Answer in natural language. Considering the relative positions, where is Doorway with respect to blue rhombus armchair with wooden legs? Choose between the following options: below or above
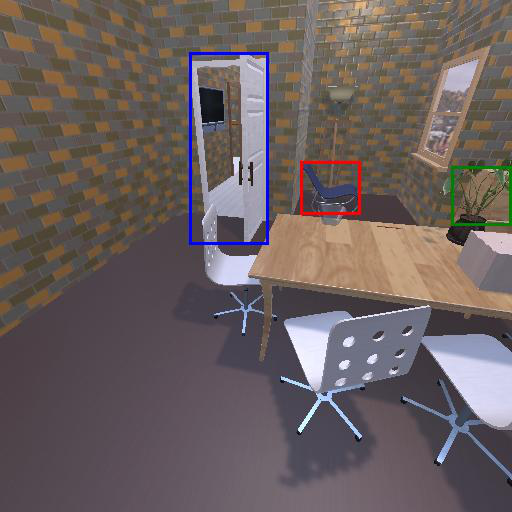
<answer>below</answer>